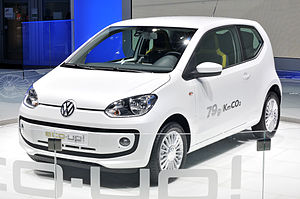
Volkswagen up! / Modelhistorie / Varianter
Volkswagen up! er en mikrobil fra Volkswagen. Den tilhører New Small Family-serien og er i Europa efterfølger for Volkswagen Fox. Produktionen startede i december 2011, og bilen kom på markedet i Tyskland den 3. december 2011 og i hele Europa i april 2012.